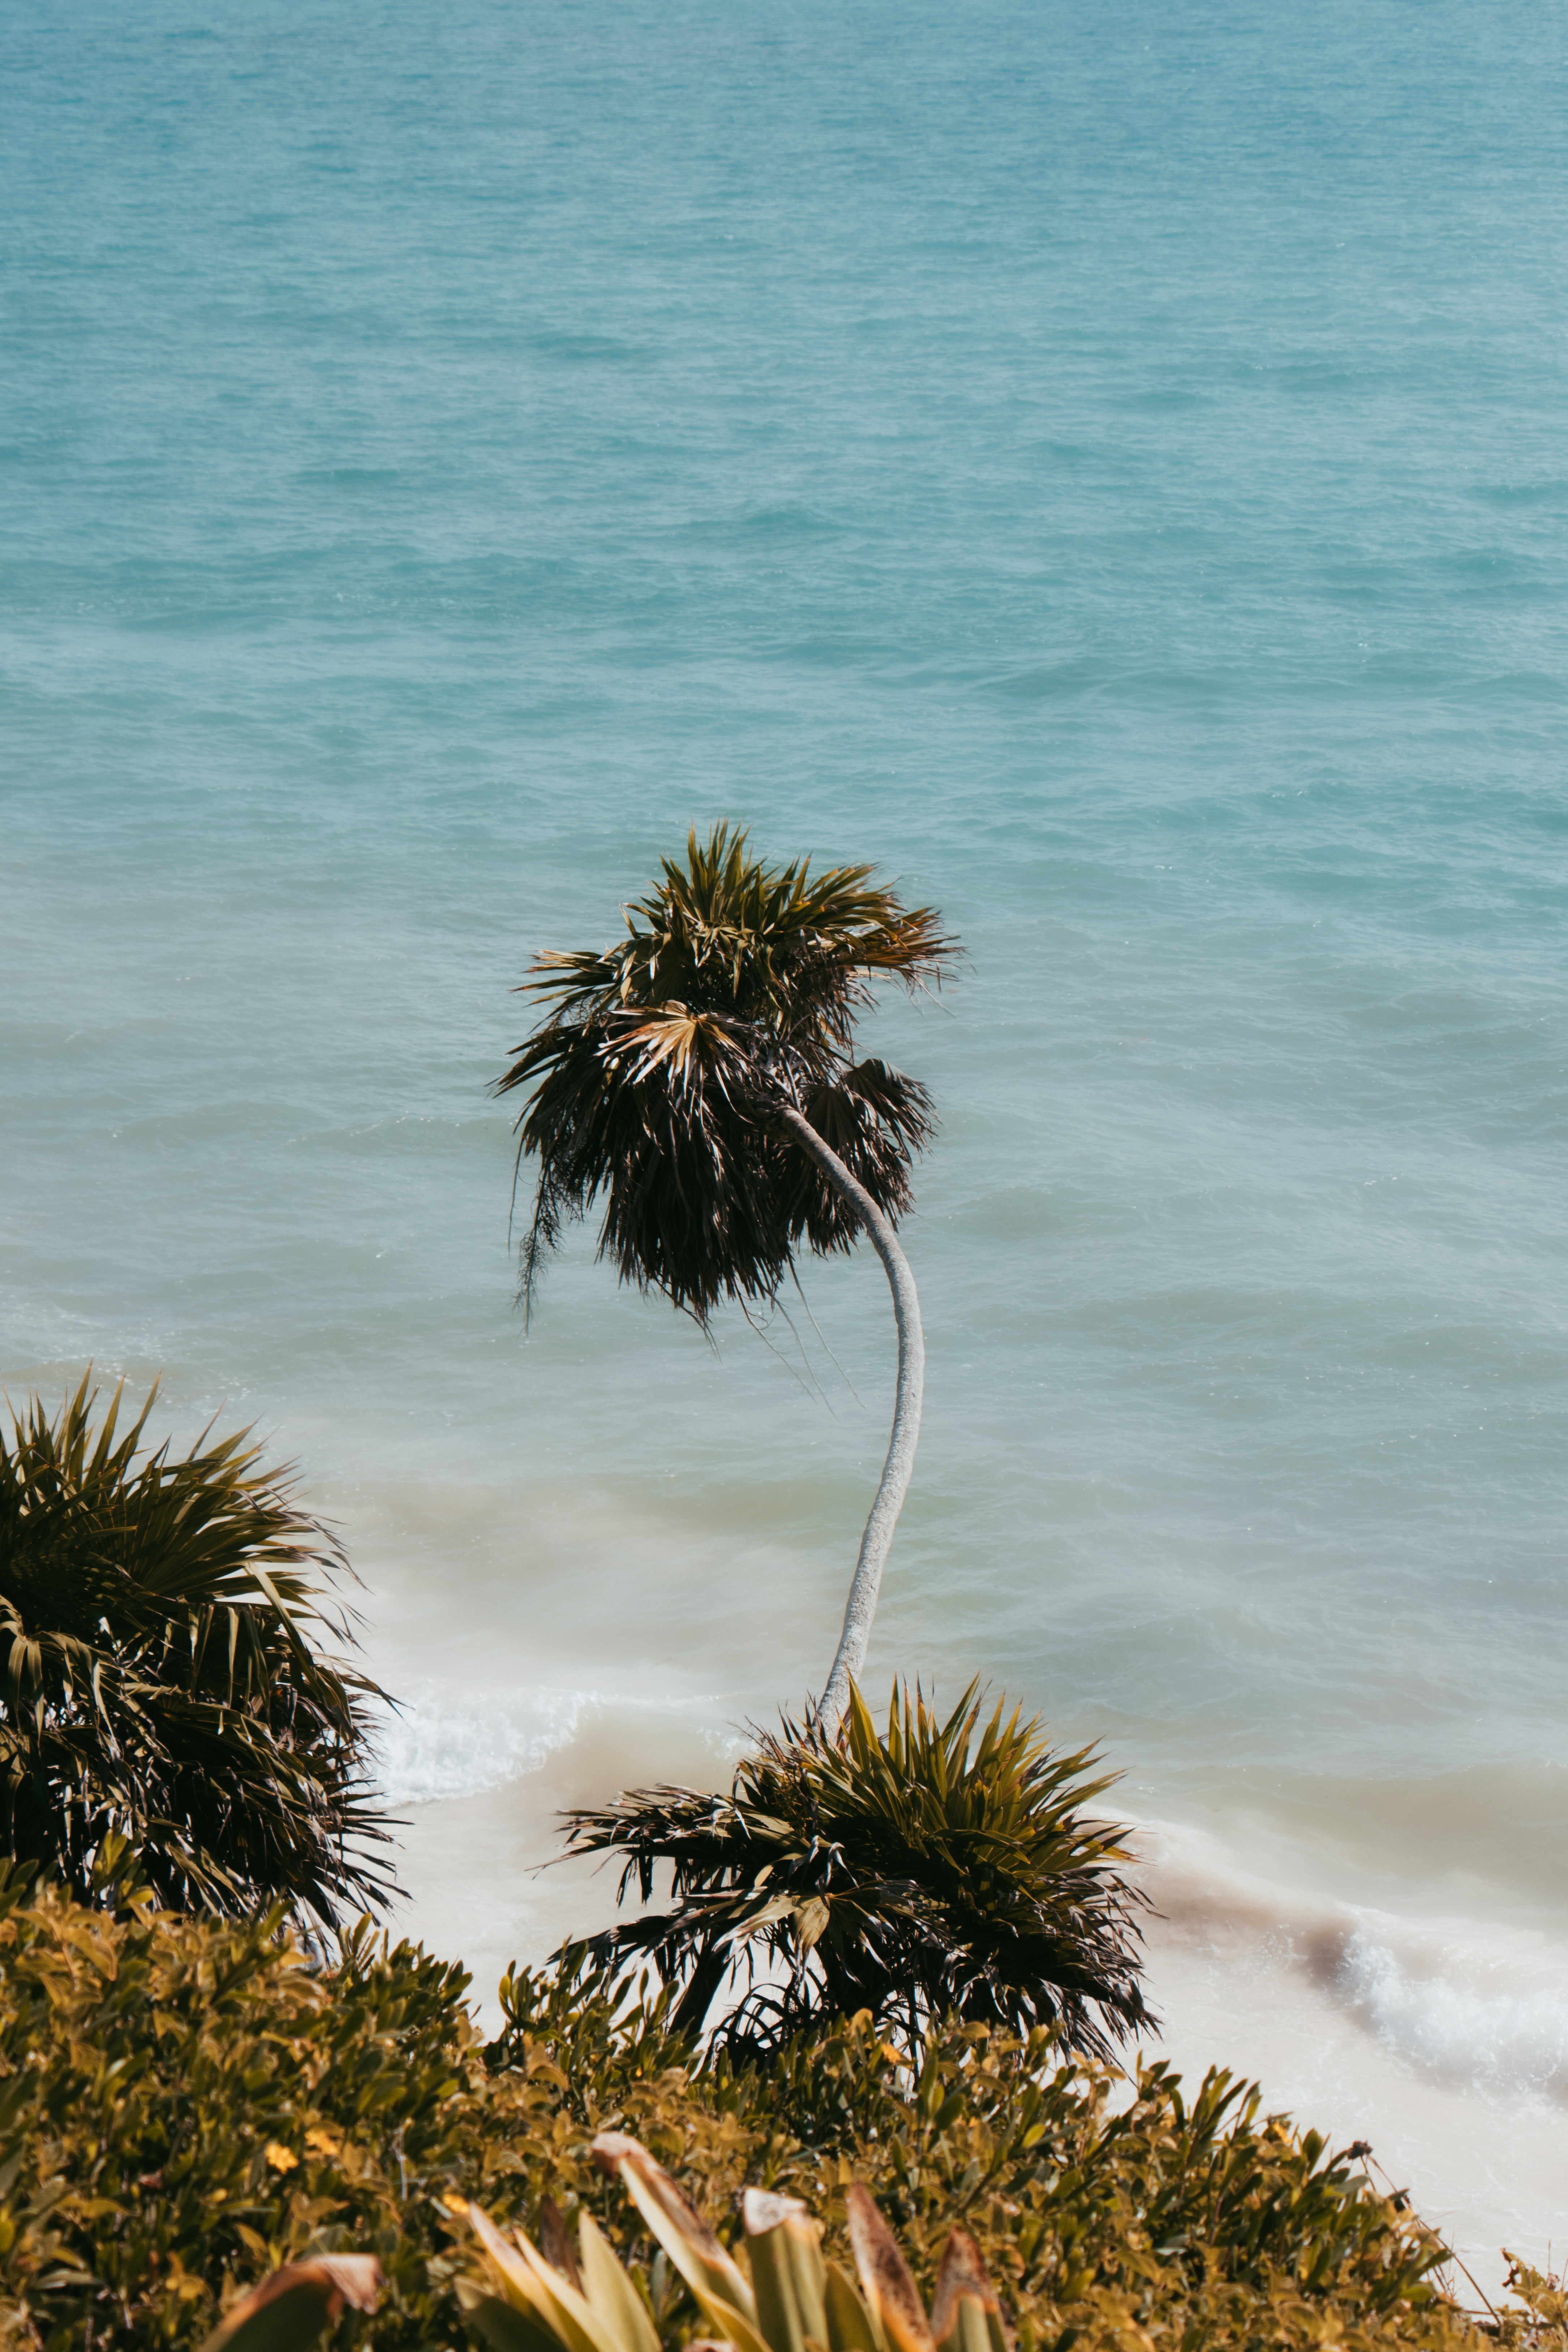
natural, tree, vegetation, palm tree, sky, arecales, sea, plant, tropics, beach, woody plant, shore, water, ocean, coast, borassus flabellifer, vacation, elaeis, wave, caribbean, coastal and oceanic landforms, attalea speciosa, bay, date palm, calm, landscape, cloud, horizon, tourism, wind